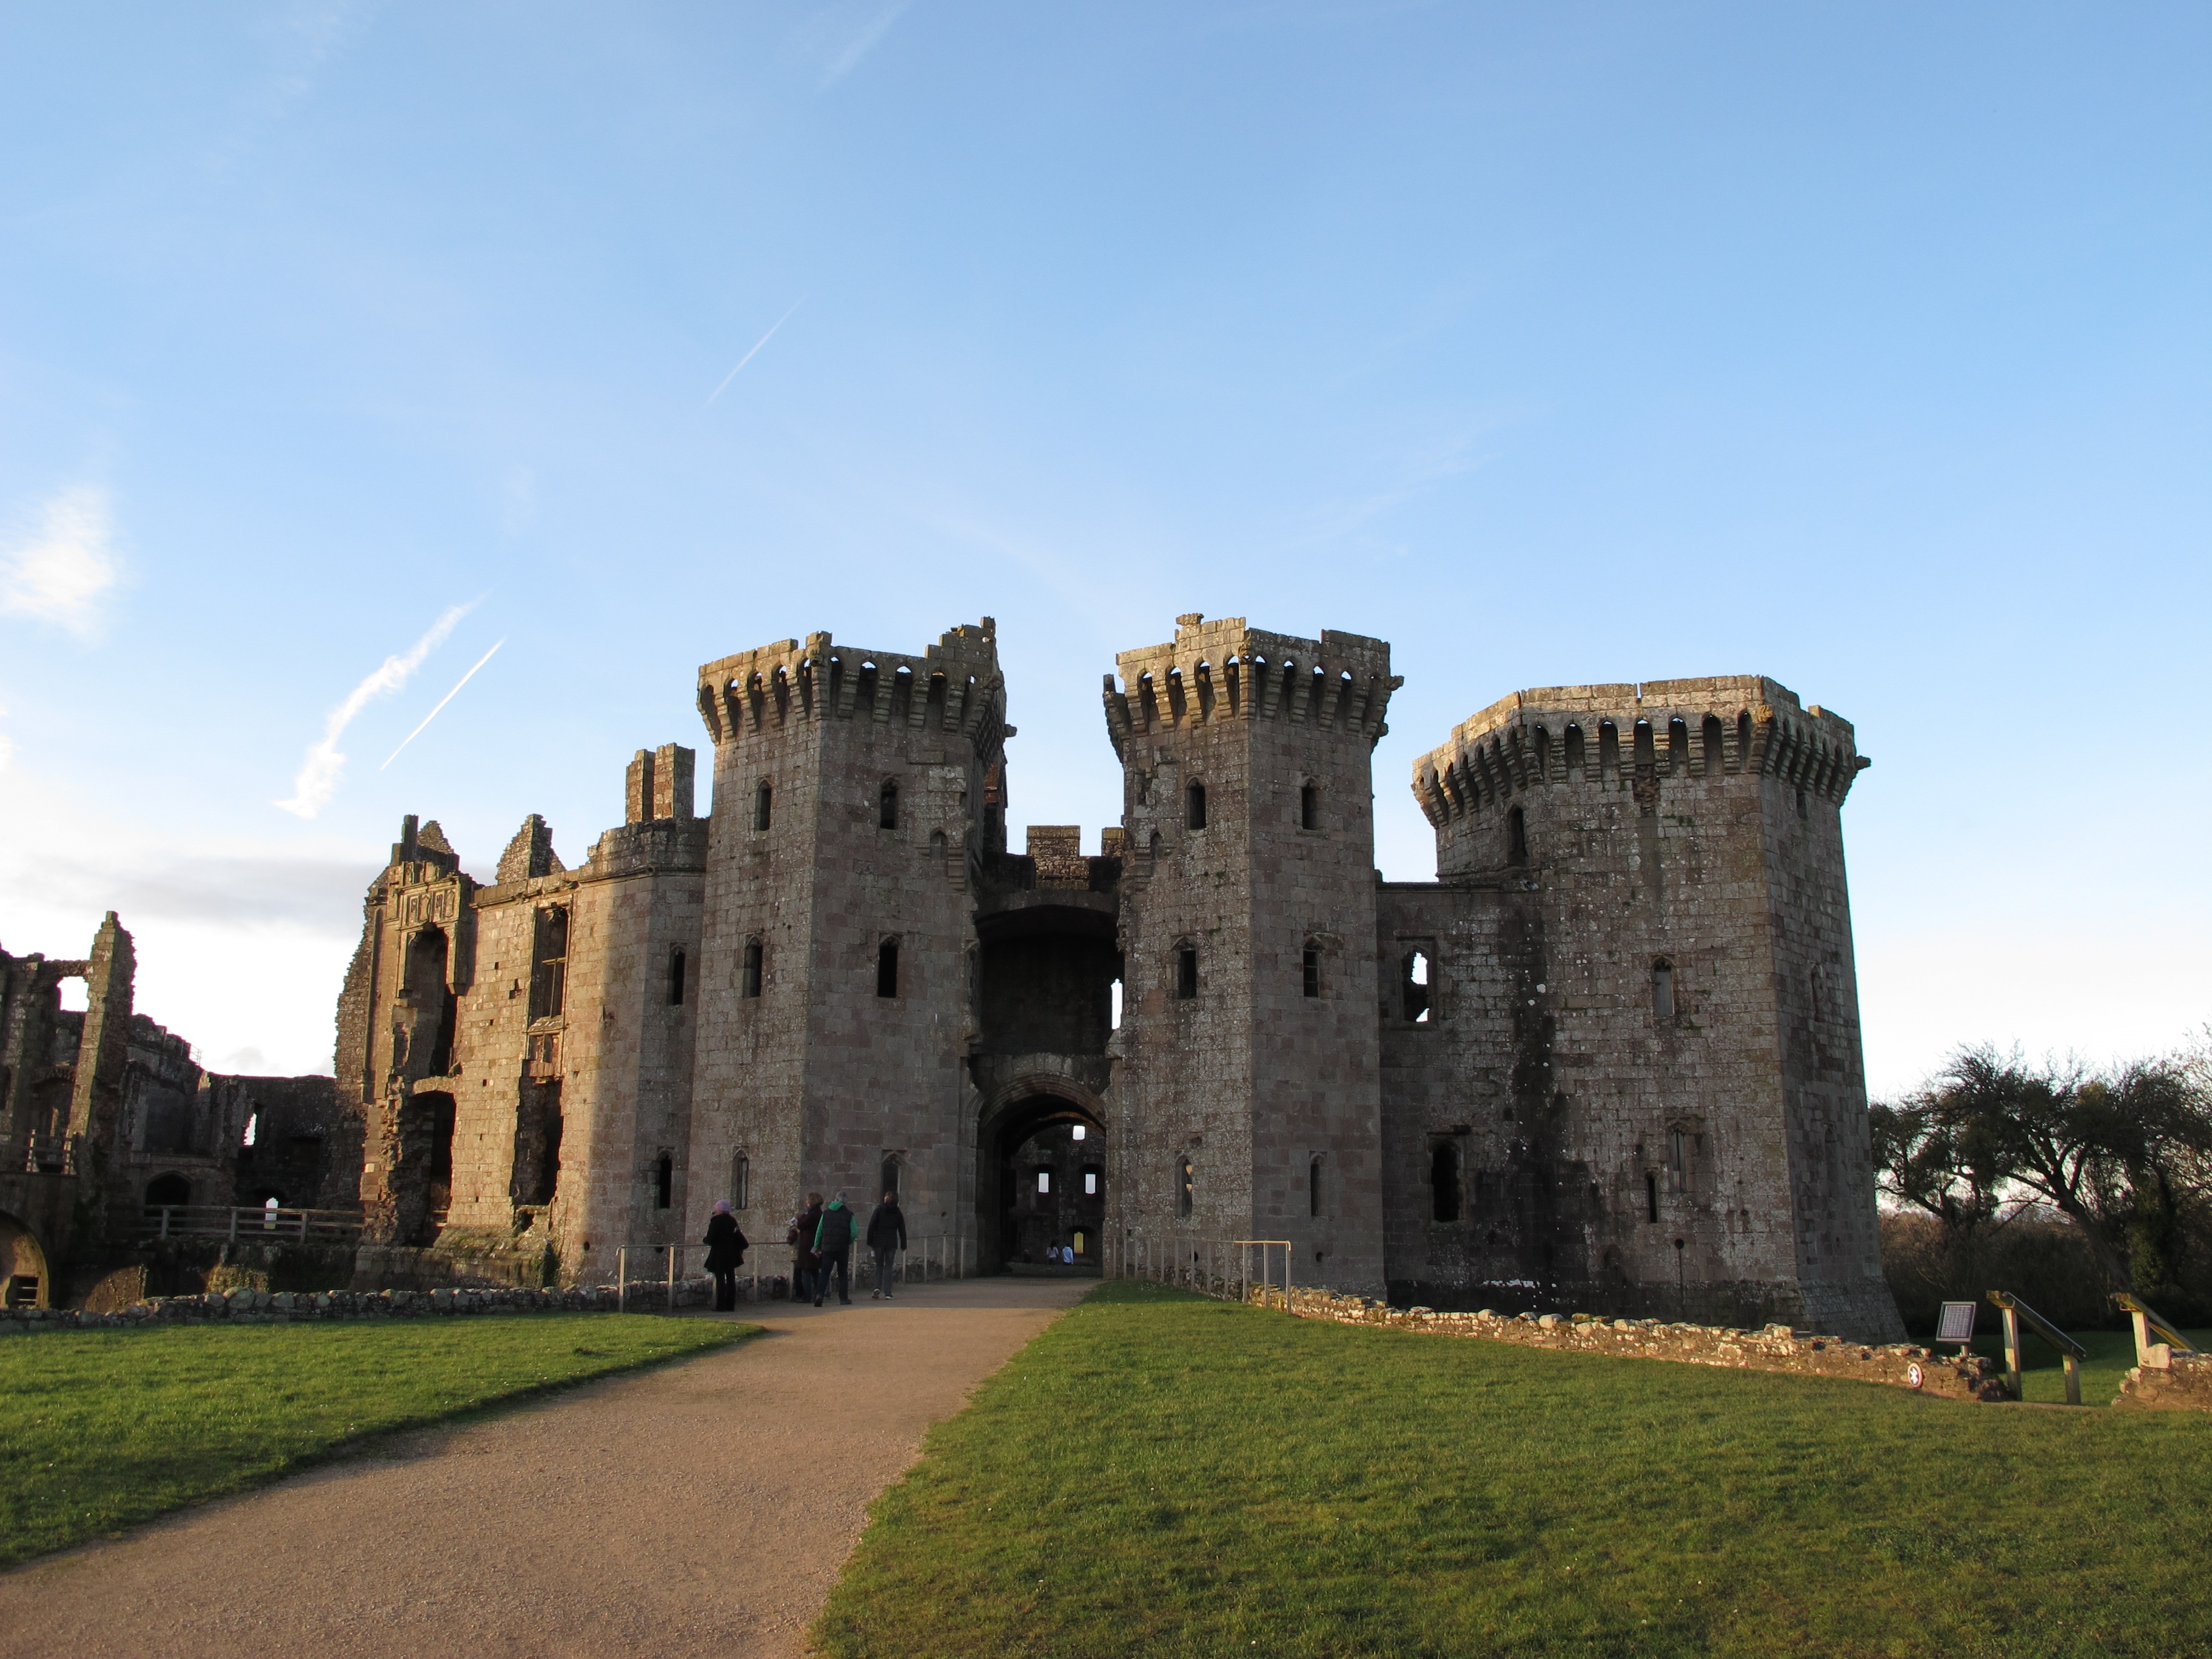
building, chateau, palace, castle, fortification, wales, towers, ruins, monastery, history, abbey, heritage, estate, stately home, usk, historic site, raglan castle